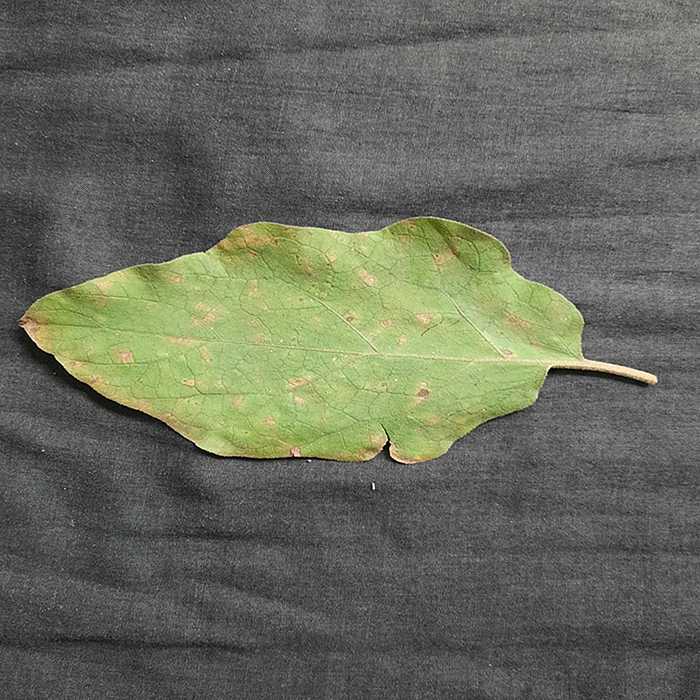
Plant: Eggplant
Label: Eggplant Cercopora leaf spot